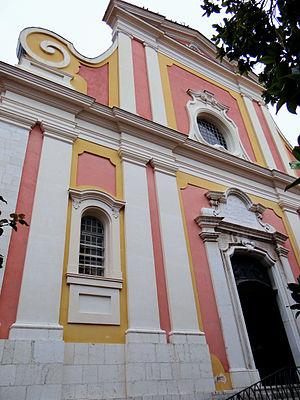
Villefranche-sur-Mer - Église Saint-Michel - Façade
Villefranche-sur-Mer est une commune française, limitrophe de Nice, située dans le département des Alpes-Maritimes en région Provence-Alpes-Côte d'Azur. Ses habitants sont appelés les Villefranchois, comme dans la plupart des communes portant le nom de Villefranche, et lu Vilafranquié en niçois. Par dérision, ils avaient aussi reçu le sobriquet de Suça-carouba.
L'église Saint-Michel est une église située à Villefranche-sur-Mer dans le département français des Alpes-Maritimes et la région Provence-Alpes-Côte d'Azur.